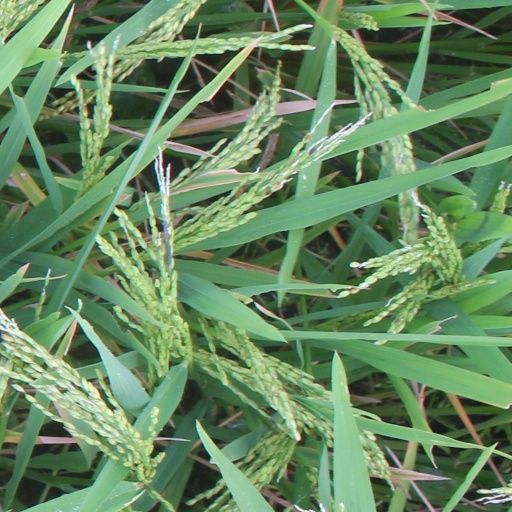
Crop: rice